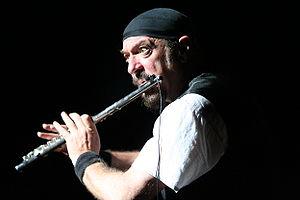
Terme générique, une flûte est un instrument de musique à vent dont le son est créé par l'oscillation d'un jet d’air autour d'un biseau droit, en encoche ou en anneau.
Le festival de Cornouaille présente chaque année un panorama de la culture bretonne dans la ville de Quimper, depuis 1982 en tant que festival, mais depuis 1923 pour les fêtes folkloriques et l'élection de la Reine de Cornouaille.